USS Taussig

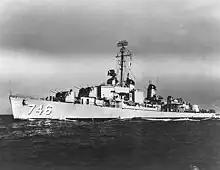
"Taussig" underway during the late 1940s or early 1950s

At the end of April, "Taussig" returned to Ulithi with TG 58.1 and remained there through the first week in May. On the 8th, she cleared the lagoon to take up station off Okinawa once more. She screened TG 58.1 carriers while their planes supported the ground forces on Okinawa. "Taussig" continued to guard against the enemy's submarines, but his planes remained the most immediate threat. On 25 May, the destroyer helped to bring down three more Japanese aircraft when her radio controllers vectored combat air patrols in to the kill. Three days later, Admiral Halsey relieved Admiral Spruance, and the 5th Fleet again became the 3d Fleet. "Taussig" remained with the same task group, which simply changed designation to TG 38.1. Through the first week in June, she continued to protect those carriers off Okinawa while they sent their planes against the beleaguered island's stubborn defenders and against air bases on Kyūshū. She then headed south with TF 38 and arrived at the Leyte Gulf base on 13 June to prepare for the expected invasion of the Japanese home islands.